B61 nuclear bomb

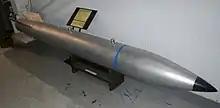
B61 bomb casing; MAPS Air Museum, North Canton, Ohio.

In 1961 a report was issued indicating Navy and Air Force interest in a lightweight bomb to replace existing weapons, but that both services had considerably different military requirements for such a weapon. However, the authors of the report believed that due to advances in technology it was possible for a single weapon to fulfill both requirements. This was followed by a report from Sandia in mid-1962, that believed that a lightweight nuclear bomb with full fuzing option was possible and that such a program could be completed in a short time-span, possibly by 1965 or 1966.